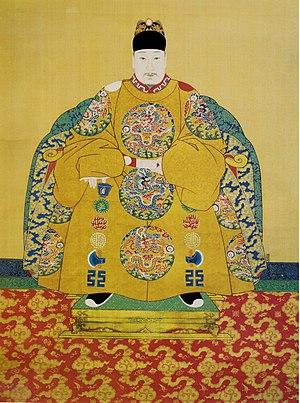
Portrait assis de l'empereur Ming Shenzong
La dynastie Ming est une lignée d'empereurs qui a régné sur la Chine de 1368 à 1644. La dynastie Ming fut la dernière dynastie chinoise dominée par les Han. Elle parvint au pouvoir après l'effondrement de la dynastie Yuan dominée par les Mongols, et dura jusqu'à la prise de sa capitale Pékin en 1644 lors de la rébellion menée par Li Zicheng, qui fut rapidement supplanté par la dynastie Qing mandchoue. Des régimes loyaux au trône Ming existèrent jusqu'en 1662, année de leur soumission définitive aux Qing.
1563 est une année commune commençant un vendredi.
L'histoire de la dynastie Ming prend place de 1368 à 1644, entre les dynasties Yuan et Qing. La dynastie fut fondée par Zhu Yuanzhang, qui dirigea une révolte contre les Mongols de la dynastie Yuan, qu'il supplanta pour fonder une dynastie, qui marqua le retour d'une famille chinoise à la tête de l'empire. Le règne de son fils Yongle fut l'un des plus remarquables de la dynastie, dont l'autorité commença à s'affaiblir par la suite, même si l'empire entra dans une phase de croissance démographique et économique. Déchirée par des tensions à la cour et dans les provinces, puis soumises à des menaces extérieures, en particulier celle des Mandchous, la dynastie Ming s'effondra durant la première moitié du XVIIᵉ siècle.
1620 est une année bissextile commençant un mercredi.
Wanli, de son nom personnel Zhu Yijun, est le treizième empereur de la dynastie Ming. Il succède à 9 ans à son père Longqing.